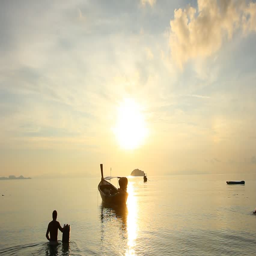
sunrise in the morning sea orange beautiful .